St Kilda Road

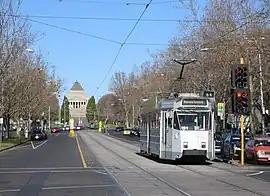
Looking away from the City towards the Shrine of Remembrance

St Kilda Road is a street in Melbourne, Victoria, Australia. It is part of the locality of Melbourne which has the postcode of 3004, and along with Swanston Street forms a major spine of the city.